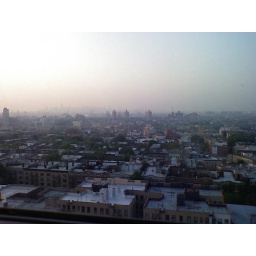
The Manhattan skyline from the 15th floor of an apartment building in Brooklyn.